X-ray

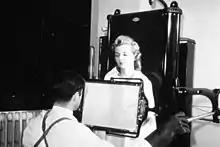
A patient being examined with a thoracic fluoroscope in 1940, which displayed continuous moving images. This image was used to argue that radiation exposure during the X-ray procedure would be negligible.

Many experimenters, including Röntgen himself in his original experiments, came up with methods to view X-ray images "live" using some form of luminescent screen. Röntgen used a screen coated with barium platinocyanide. On 5 February 1896, live imaging devices were developed by both Italian scientist Enrico Salvioni (his "cryptoscope") and William Francis Magie of Princeton University (his "Skiascope"), both using barium platinocyanide. American inventor Thomas Edison started research soon after Röntgen's discovery and investigated materials' ability to fluoresce when exposed to X-rays, finding that calcium tungstate was the most effective substance. In May 1896, he developed the first mass-produced live imaging device, his "Vitascope", later called the fluoroscope, which became the standard for medical X-ray examinations. Edison dropped X-ray research around 1903, before the death of Clarence Madison Dally, one of his glassblowers. Dally had a habit of testing X-ray tubes on his own hands, developing a cancer in them so tenacious that both arms were amputated in a futile attempt to save his life; in 1904, he became the first known death attributed to X-ray exposure. During the time the fluoroscope was being developed, Serbian American physicist Mihajlo Pupin, using a calcium tungstate screen developed by Edison, found that using a fluorescent screen decreased the exposure time it took to create an X-ray for medical imaging from an hour to a few minutes.